Always Trouble with the Teachers

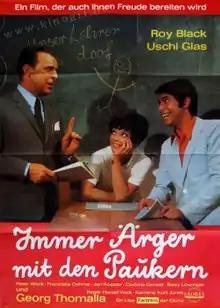

Always Trouble with the Teachers is a 1968 West German comedy film directed by Harald Vock and starring Roy Black, Uschi Glas, and Peter Weck.